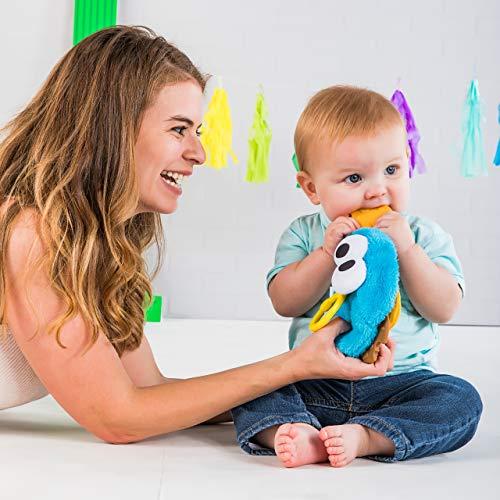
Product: Bright Starts Sesame Street Cookie Mania Teether On-The-Go Take-Along Toy, Ages 3-12 Months
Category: Baby Products | Baby Care | Pacifiers, Teethers & Teething Relief | Teethers
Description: Fuzzy blue teether toy for 3 month old.
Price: $6.99